Wings Over Jordan Choir

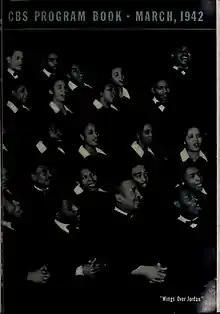
Front cover of CBS' March 1942 "Columbia Program Book", featuring the choir

When the program went national, Settle replaced James E. Tate as the choir's director with WGAR's Worth Kramer. Settle initially said that Kramer's role would last for four weeks (citing his previous choir experience), but Kramer remained in the position for several more weeks and Tate resigned the following month. Although Tate agreed to return to his former position after discontent was expressed by other members, he left the choir permanently a month later. The director's position was given to Kramer; Williette Firmbanks (Tate's former assistant) became a secondary director, including road performances which Kramer could not attend. Kramer left his position as WGAR program director in 1939 to head an "artists service" department established by the station, allowing him to devote more attention to the choir. His original four-week stint as "Wings" choir director lasted for four years, and his knowledge of radio production and musical sensitivities set a standard emulated by subsequent conductors.